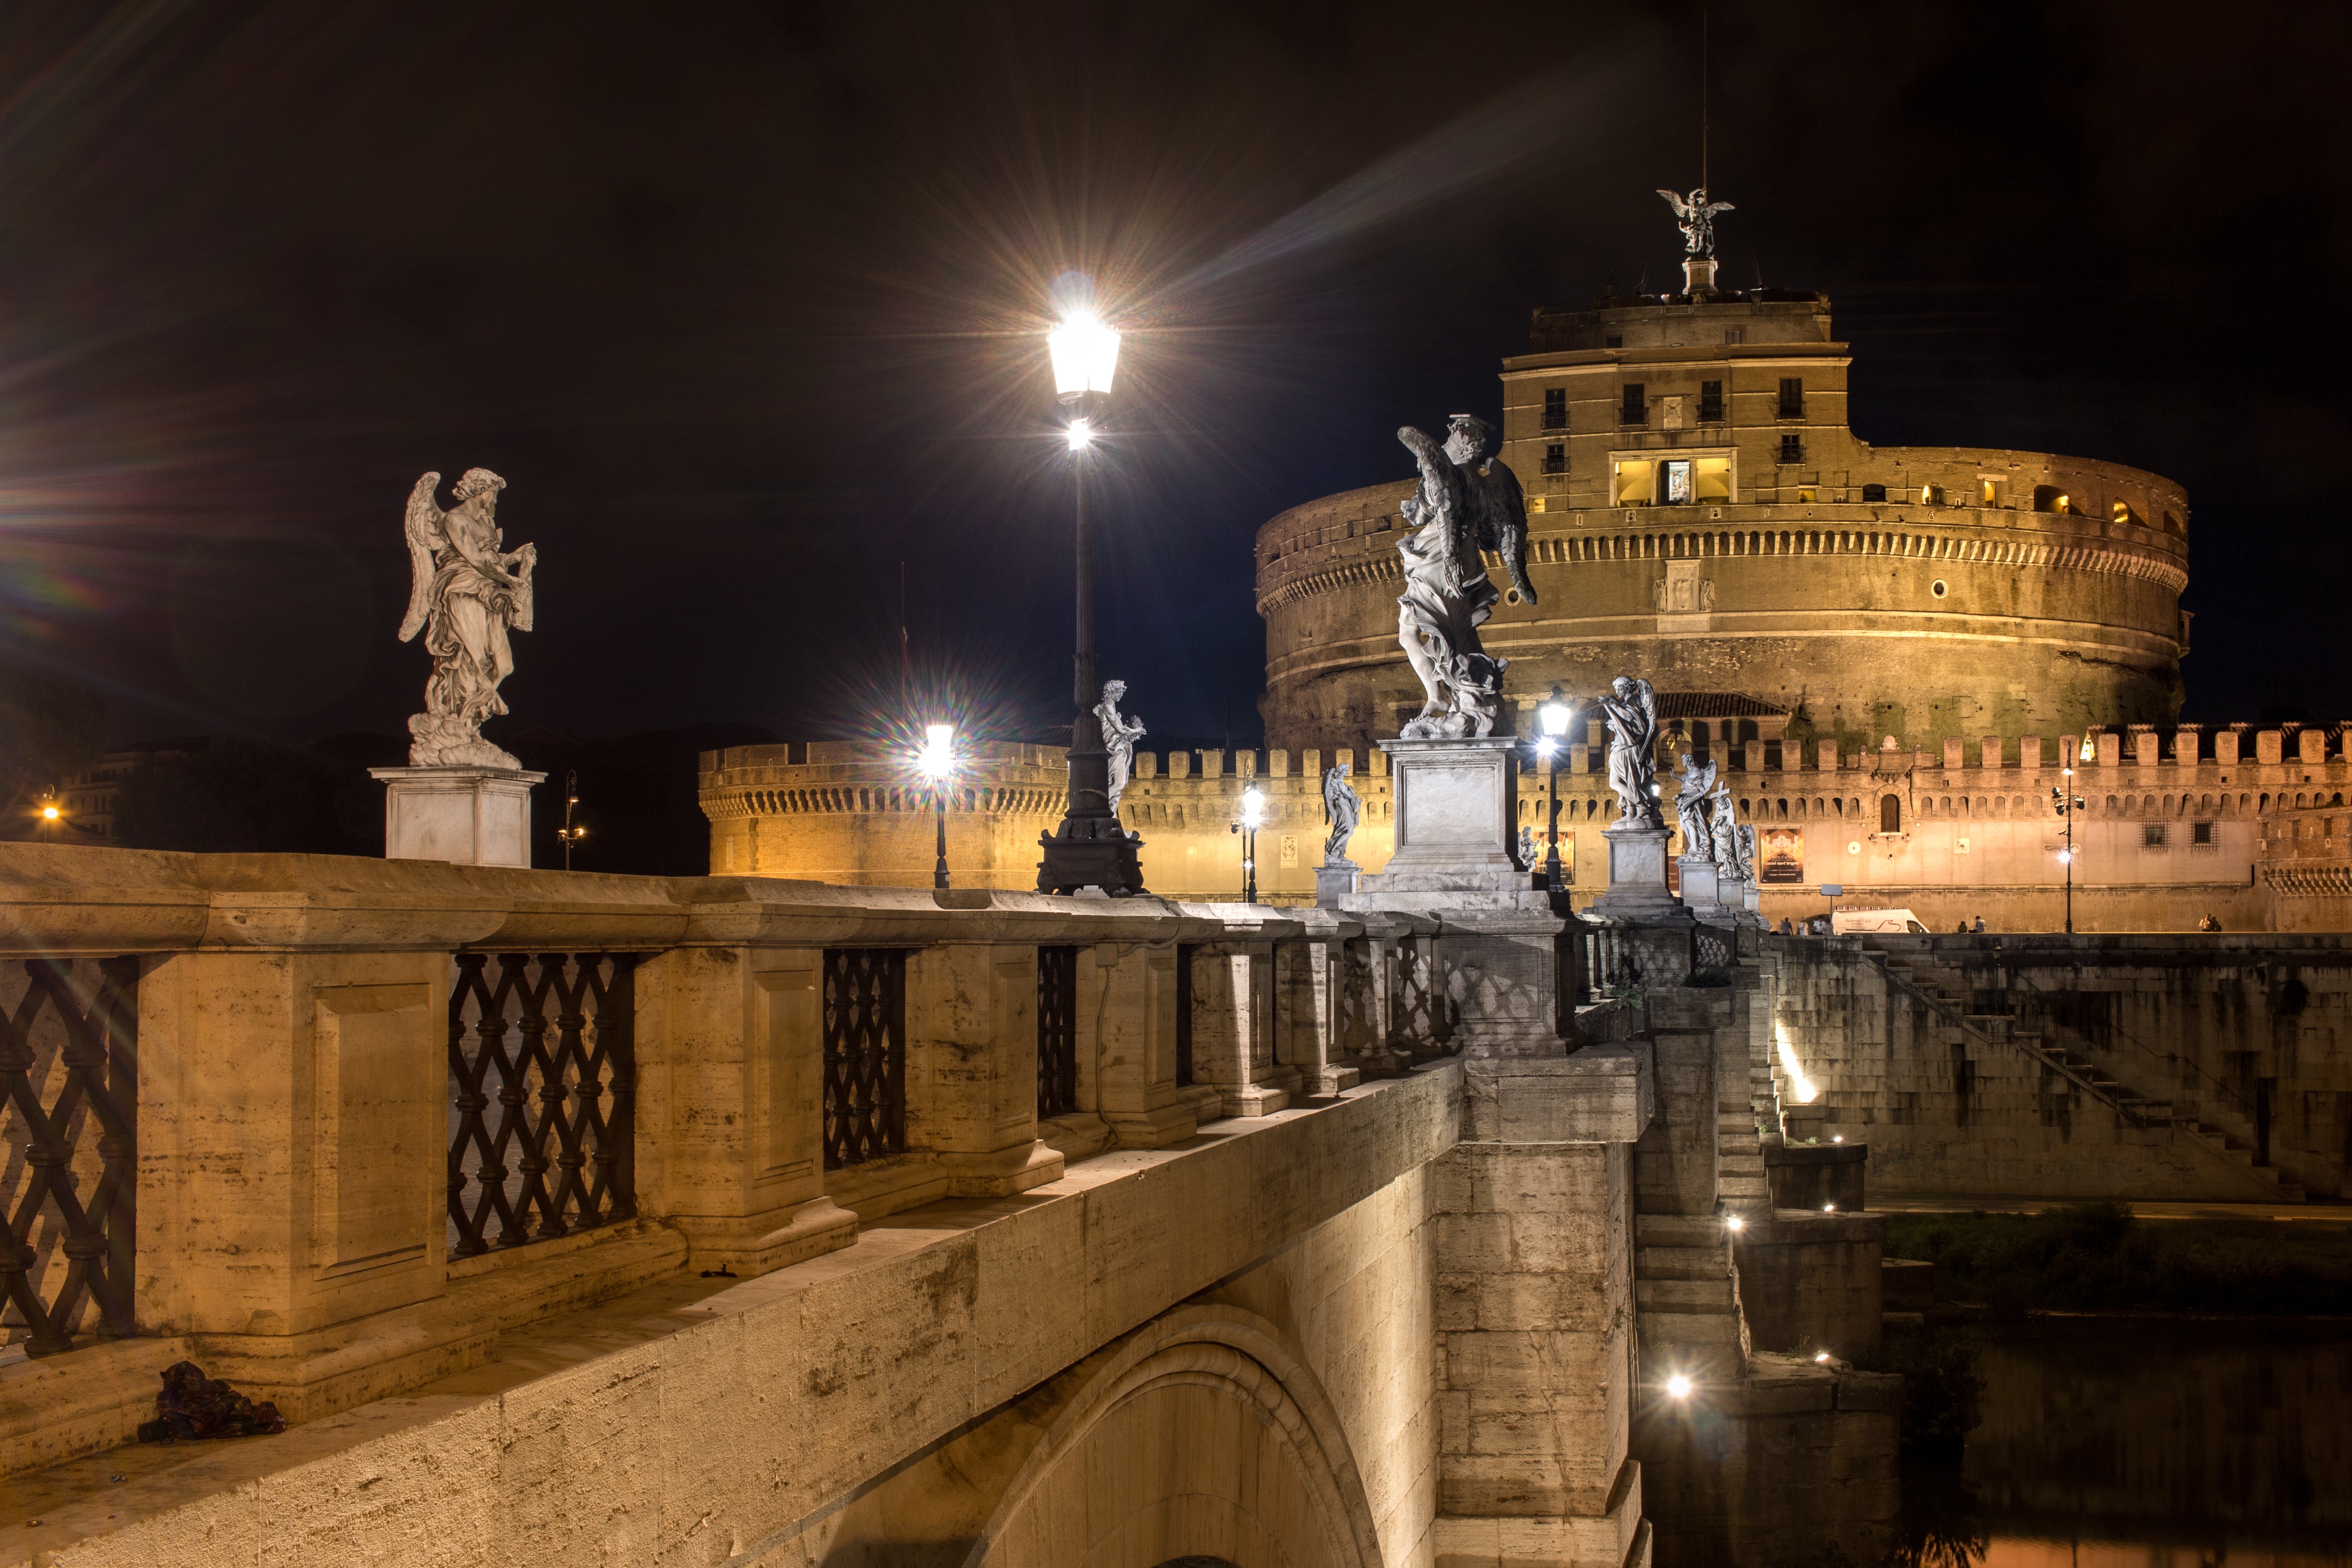
light, architecture, night, building, panorama, evening, reflection, castle, landmark, italy, darkness, church, cathedral, lighting, moon, full moon, long exposure, vatican, lights, rome, temple, overview, roman, prayer, pope, tourist attraction, mood, historically, mirroring, night photograph, st peter's basilica, castel sant angelo, ancient rome, ancient history